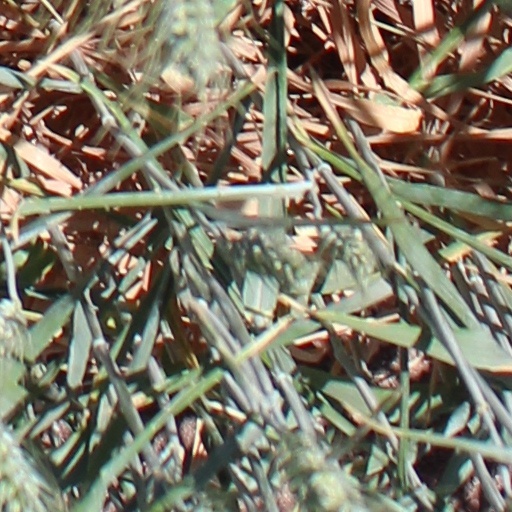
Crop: wheat